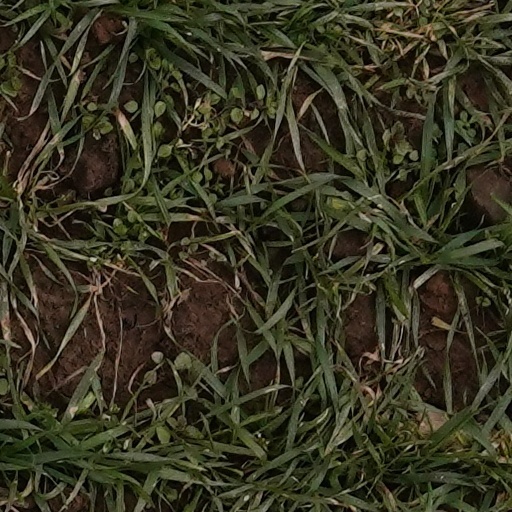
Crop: wheat